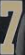
Number: 7